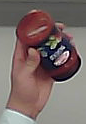
Product: barilla_pomodoro